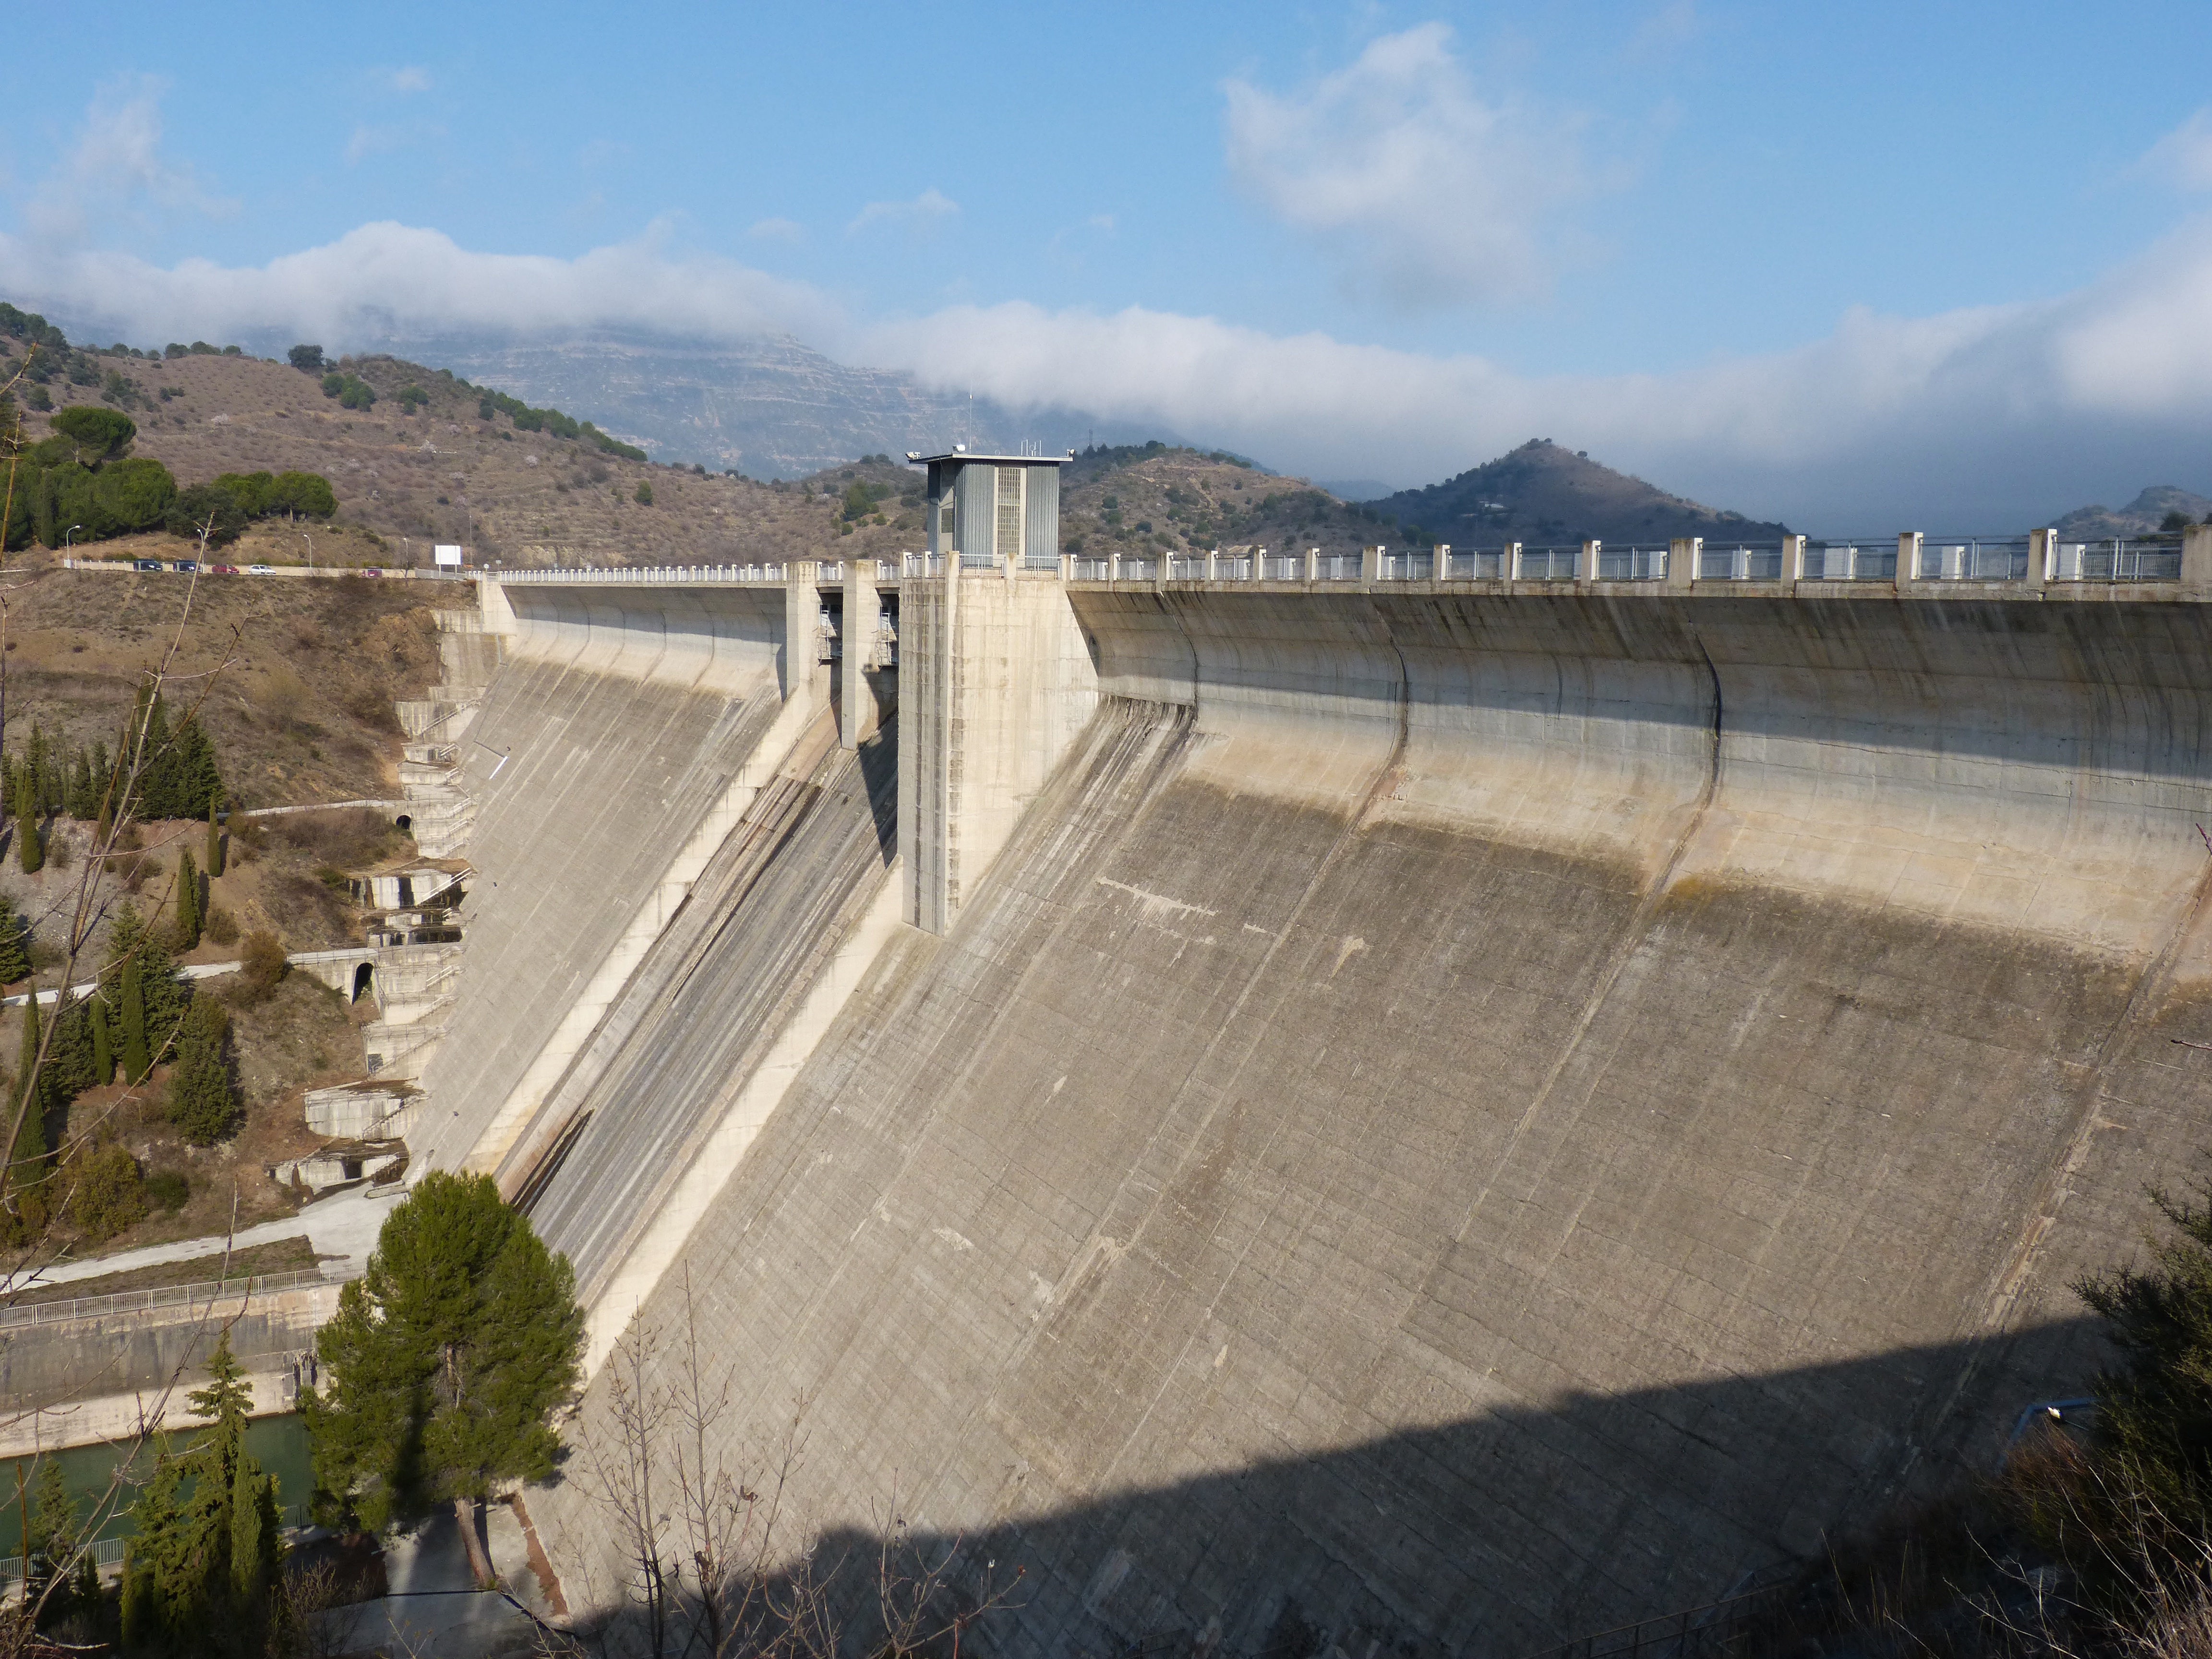
marsh, wall, dam, reservoir, waterway, infrastructure, priorat, siurana